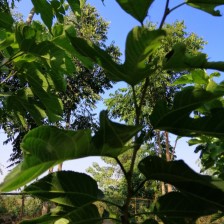
Variety: RedKing